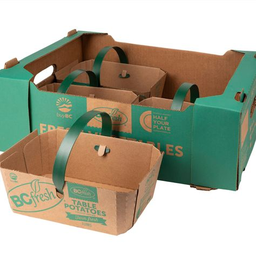
Label: cardboard